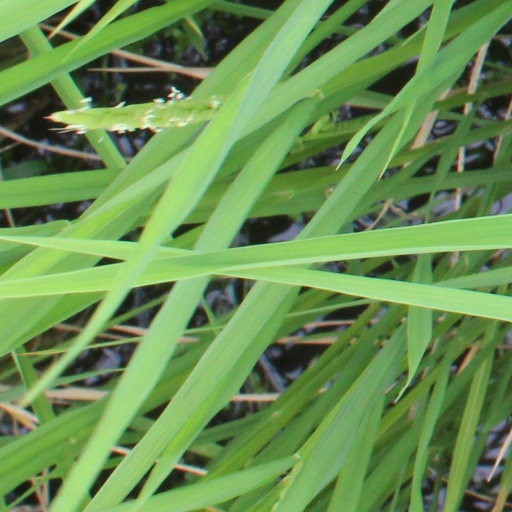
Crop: rice